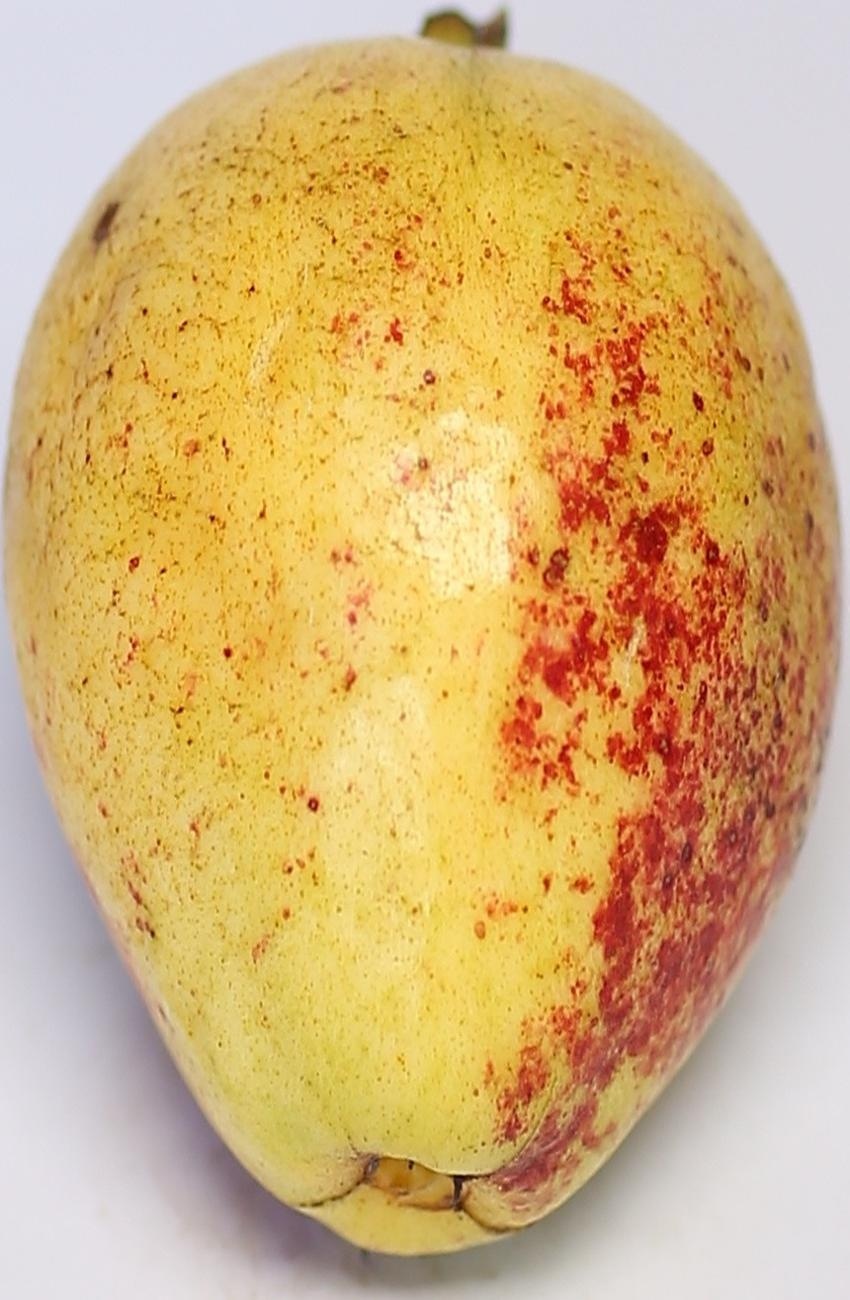
Maturity: ripe
Variety: riyali